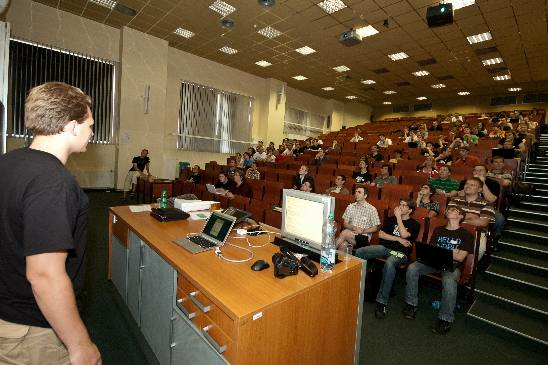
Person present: Yes